Lahore Junction railway station

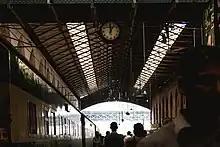
Inside the Station

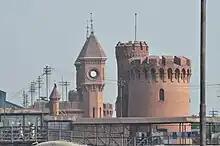
Lahore Junction Station view from top

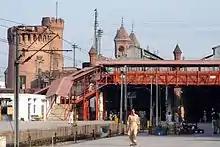
Lahore Junction Station inner view

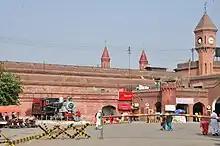
Lahore Junction Station outer wall

Lahore Junction Station is equipped with all basic facilities such as ticketing services, washrooms and waiting areas. The station has current and advance reservation offices for Pakistan Railways, as well as freight and parcel facilities. Retail shops are found mainly on platforms 2, 4 and 5.